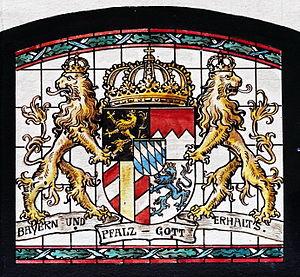
Détail d'une esquisse pour une peinture sur verre